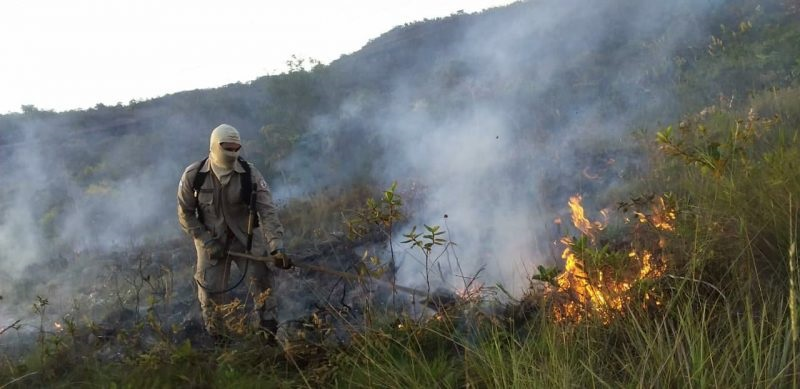
Fire: yes
Smoke: yes